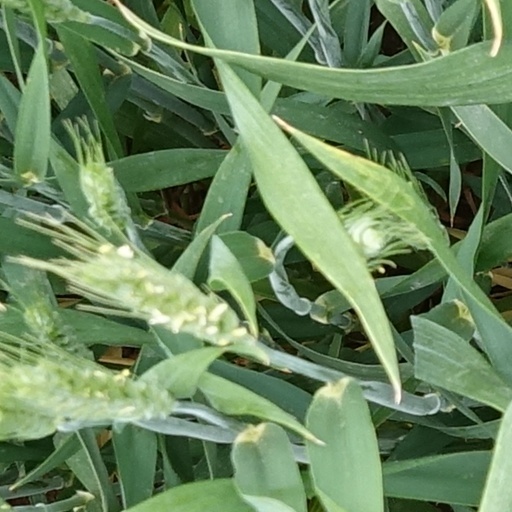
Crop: wheat